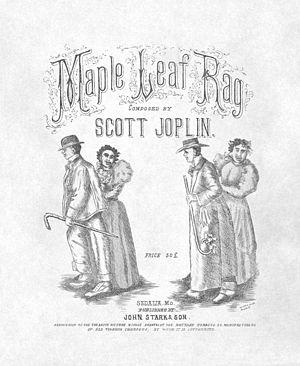
Le Maple Leaf Rag, en la bémol majeur, est un des ragtimes de Scott Joplin les plus connus avec le célèbre The Entertainer, qui a été utilisé dans la bande-annonce du film de George Roy Hill The Sting, sorti en 1973, soit plus de soixante-dix ans après sa publication, en 1902. Le Maple Leaf Rag a été composé en 1899, peu après son Original Rag qui, lui, a été un échec.